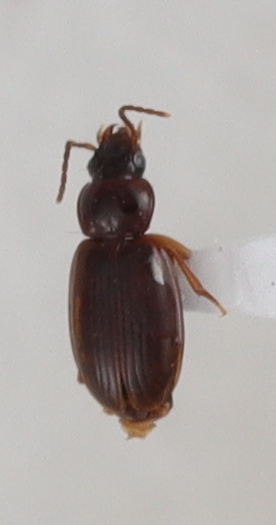
Scientific name: Trechus obtusus
Plot: 14
Trap: E
Collected: 20200804